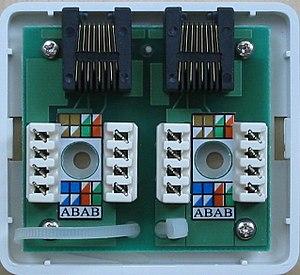
Prise murale pour câble Cat 5 ou Cat 5e
Le câble catégorie 5 sert de moyen de liaison pour la transmission de données à des débits allant de 10 à 1 000 Mbit/s. Il est largement employé dans le câblage de réseaux informatiques utilisant à la fois une topologie en étoile et la technologie Ethernet.